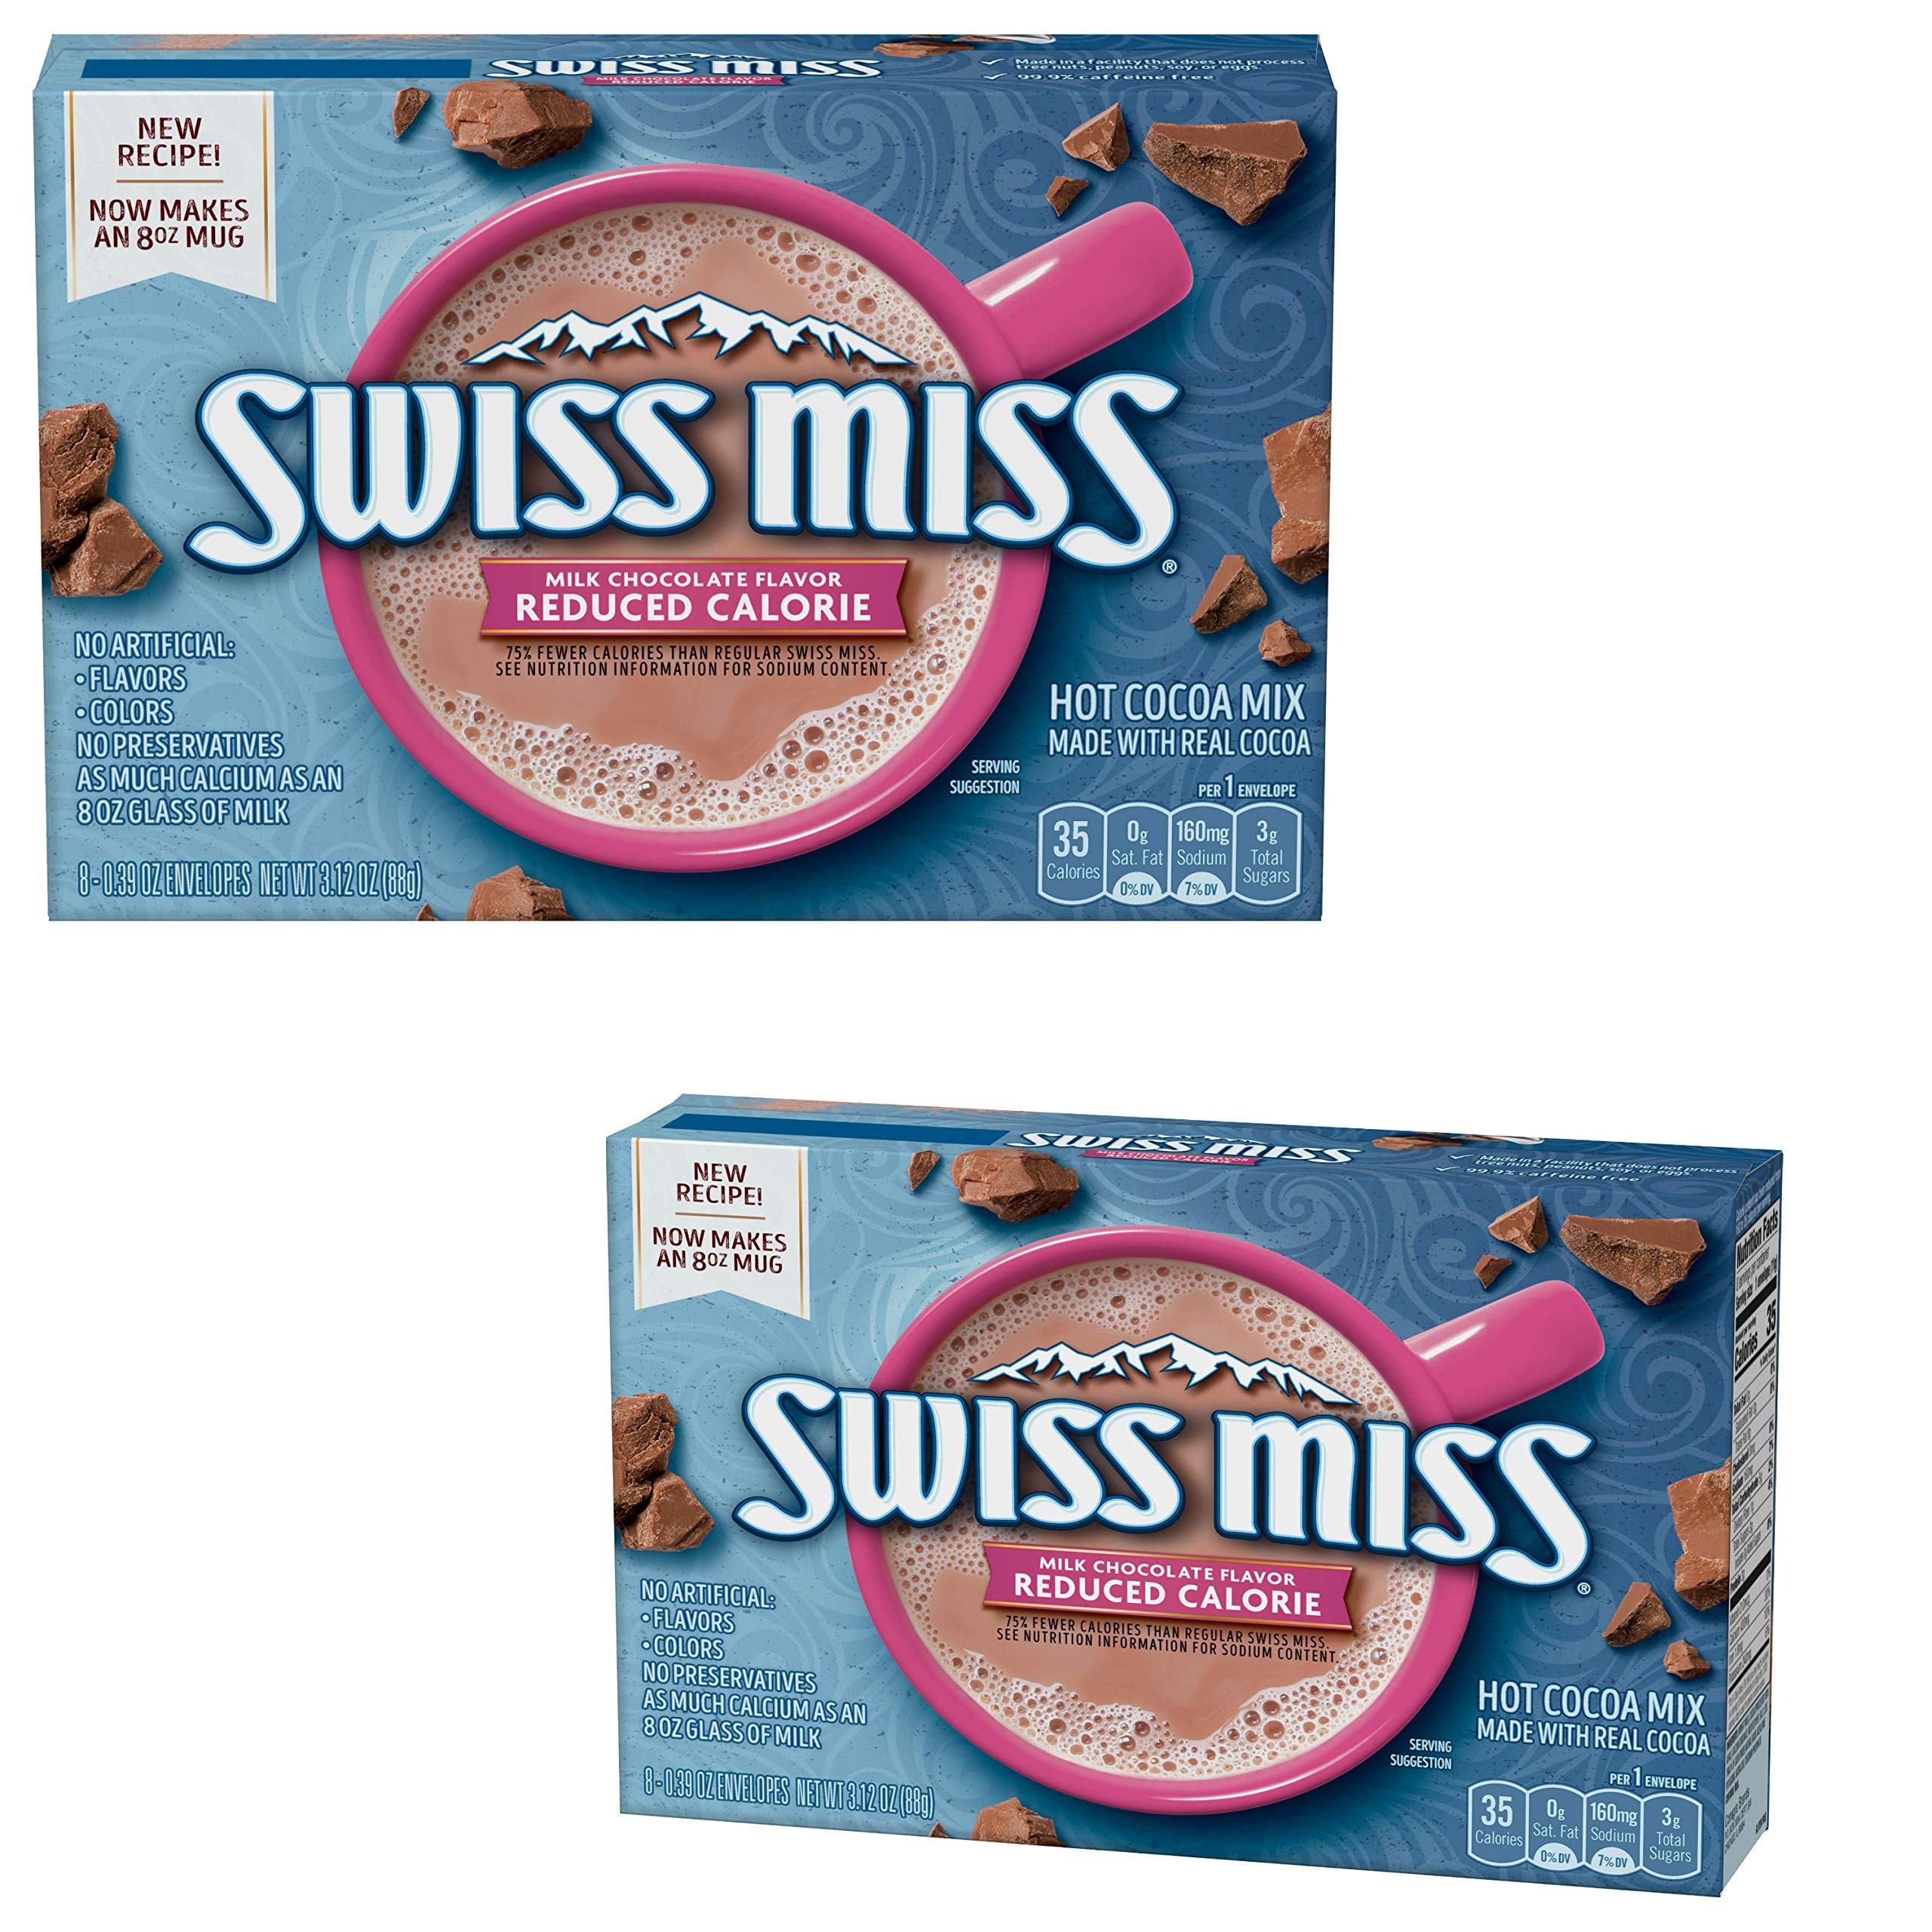
Item Name: Swiss Miss Milk Chocolate Flavor Reduced Calorie Hot Cocoa Mix (8) 0.39 Ounce Envelopes (2 Packages)
Bullet Point 1: Take TIME to enjoy a delicious cup of hot COCOA with a decadent milk chocolate flavor you'll love, with 35 calories per serving Crafted with premium cocoa and nonfat milk
Bullet Point 2: Contains NO preservatives, artificial flavors, or artificial colors
Bullet Point 3: 99.9% CAFFEINE free, so you can enjoy anytime Just empty this mix into a mug, add water or milk, and then stir, sip, and savor
Bullet Point 4: This GLUTEN free treat brings a smile with every sip
Bullet Point 5: Great for the cold winter and HOLIDAY season! ENJOY!
Product Description: Swiss Miss Milk Chocolate Flavor Reduced Calorie Hot Cocoa Mix makes a deliciously comforting mug of cocoa with 35 calories per serving. That's 75% fewer calories than regular Swiss Miss, so you'll feel even better about savoring each chocolatey sip. With no preservatives, artificial flavors, or artificial colors, this cocoa mix is gluten free and 99.9% caffeine free. There's a smile in every sip. <p> (8) 0.39 oz. envelopes of Swiss Miss Milk Chocolate Flavor Reduced Calorie Hot Cocoa Mix <p>Crafted with premium cocoa and nonfat milk
Value: 6.24
Unit: Ounce

Price: 16.95